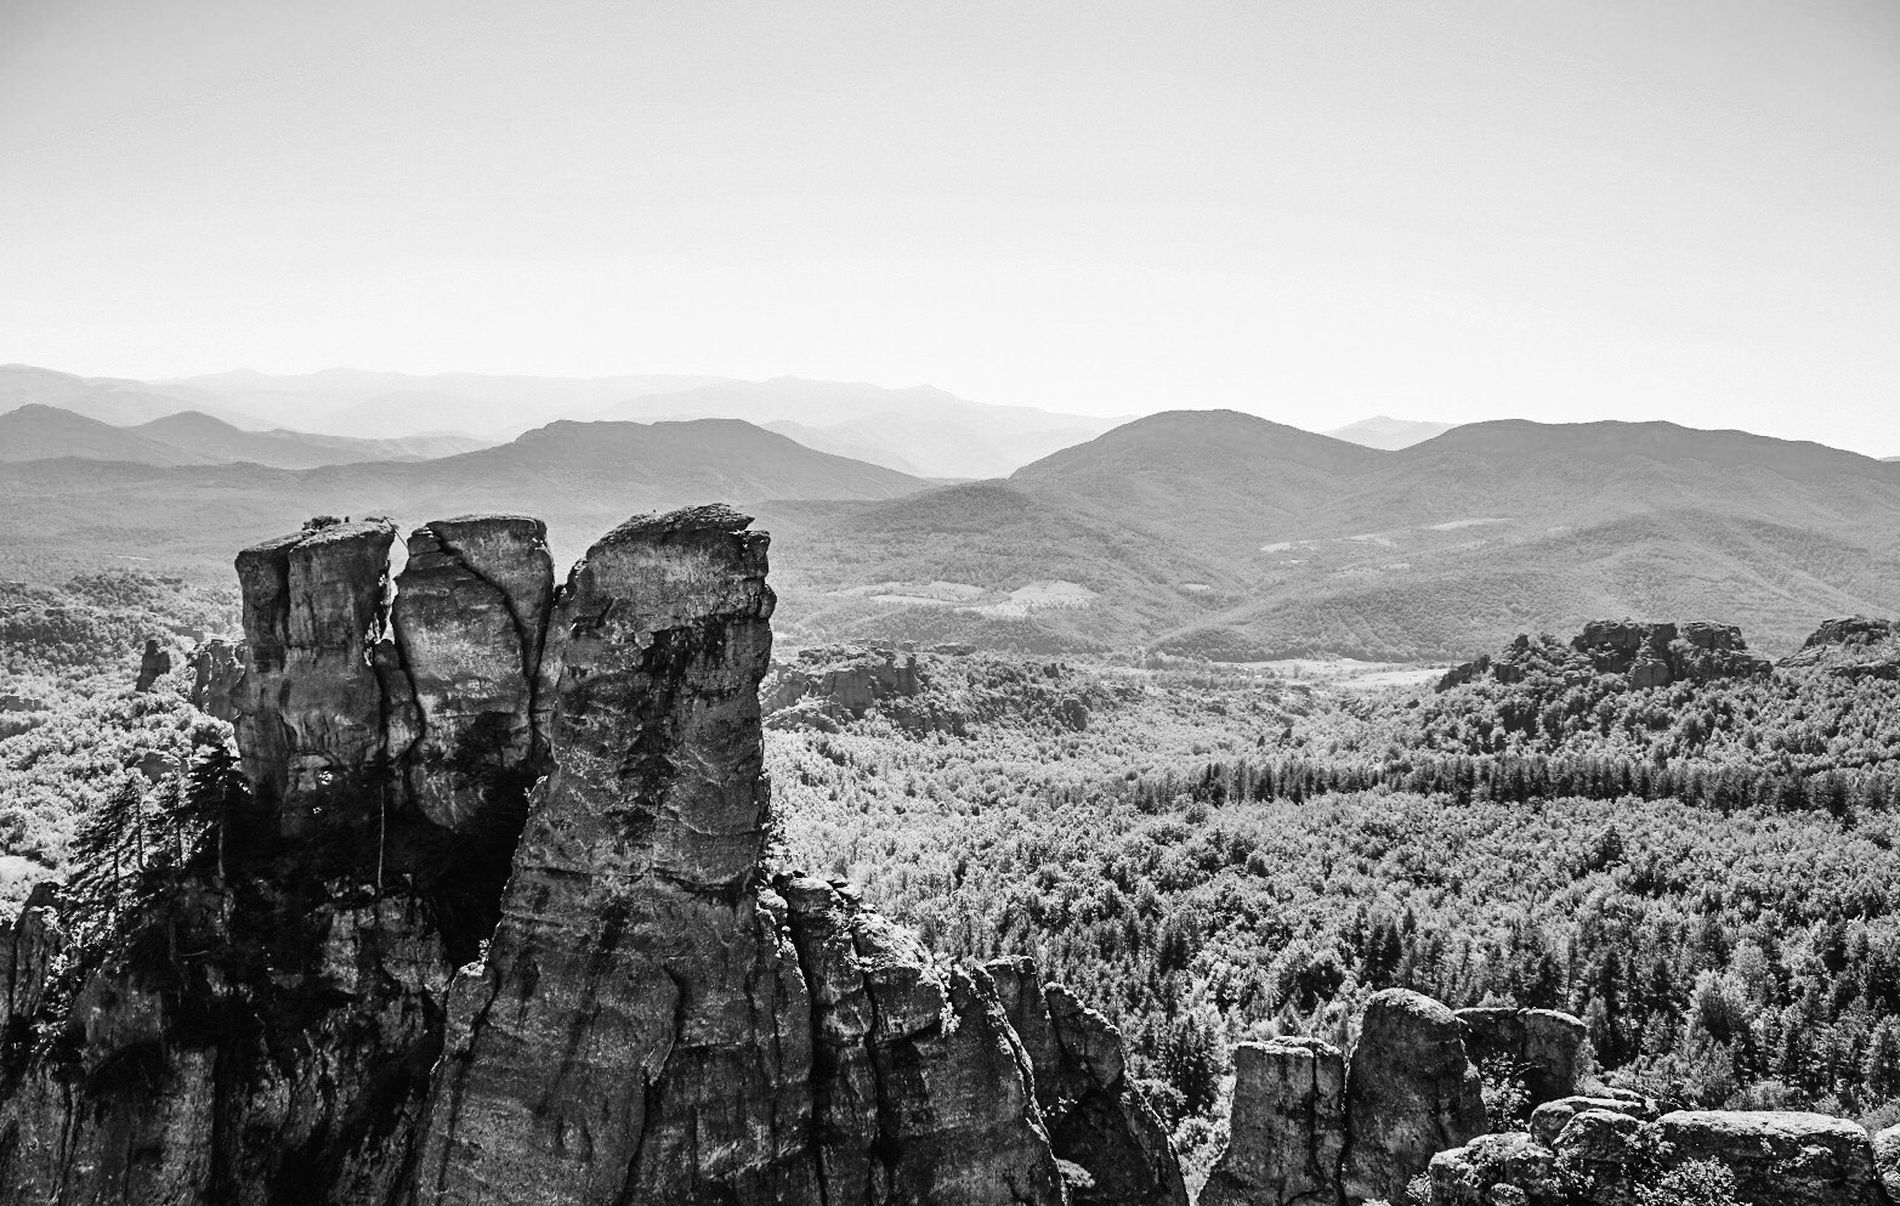
wide nature
Tall rock formations rise sharply above a dense forest with layered mountain hills in the distance.
The photo was taken from a high angle, highlighting the stunning vertical height of the rock formations against a vast mountainous backdrop. The atmosphere is serene, embodying geological power. The black and white color palette enhances the contrast between the texture and layers of depth in the landscape.
Labels: Plant, Tree, Cliff, Nature, Outdoors, Mountain, Mountain Range, Peak, Rock, Plateau, Wilderness, Fir, Vegetation, Valley, Person, Scenery, Landscape, Land, Weather, Woodland, Countryside, sky
Camera: FUJIFILM X-Pro2
Lens: XF18-55mmF2.8-4 R LM OIS
Aperture: F5.6
Exposure: 1/419 sec
ISO: 200
Focal length: 18